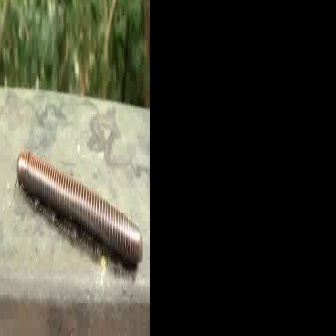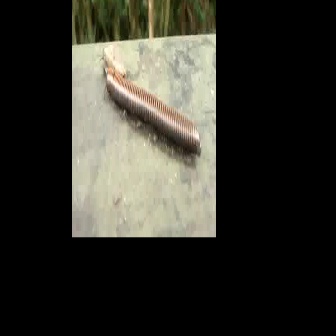
  Please identify the target specified by the bounding box [13,147,143,276] in the first image and locate it in the second image. Return the coordinates in [x_min,y_min,x_max,y_max] format.
Answer: [103,64,201,162]